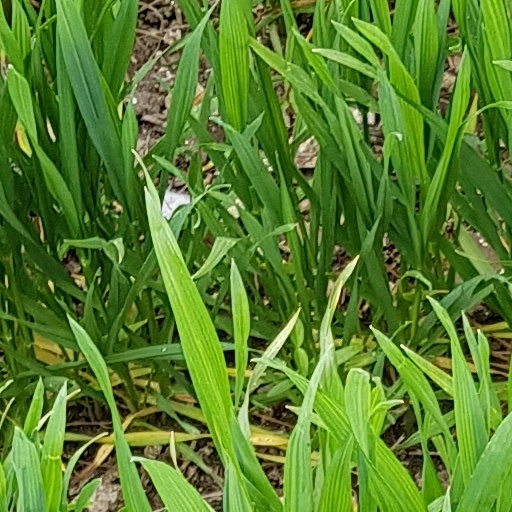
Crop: wheat